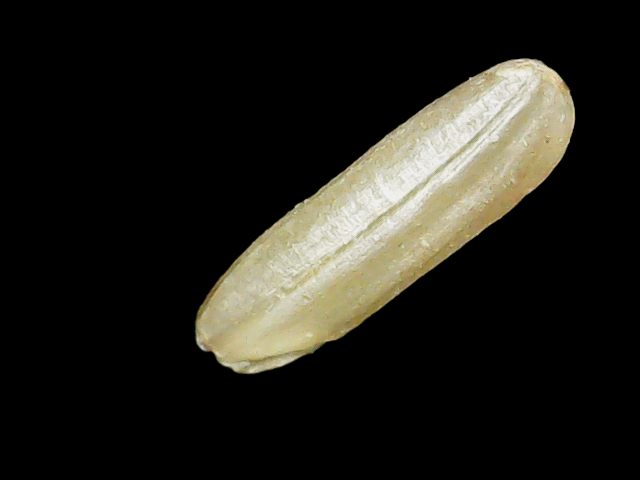
Rice variety: Binadhan16